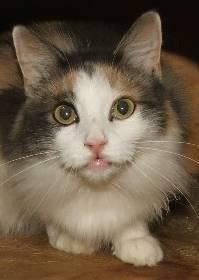
cat